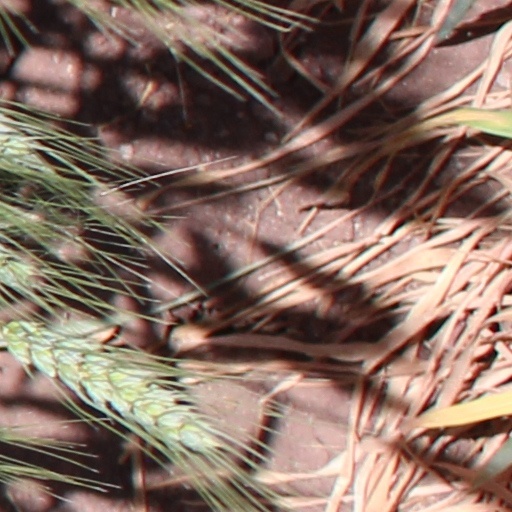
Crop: wheat